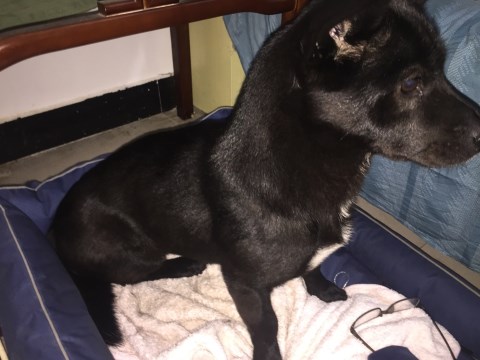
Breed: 1043-n000001-Shiba_Dog